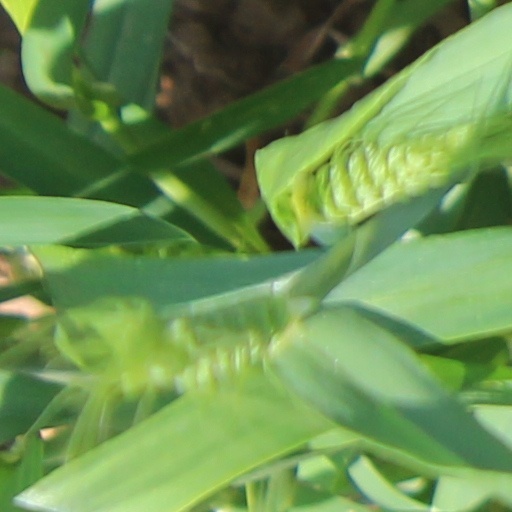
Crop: wheat